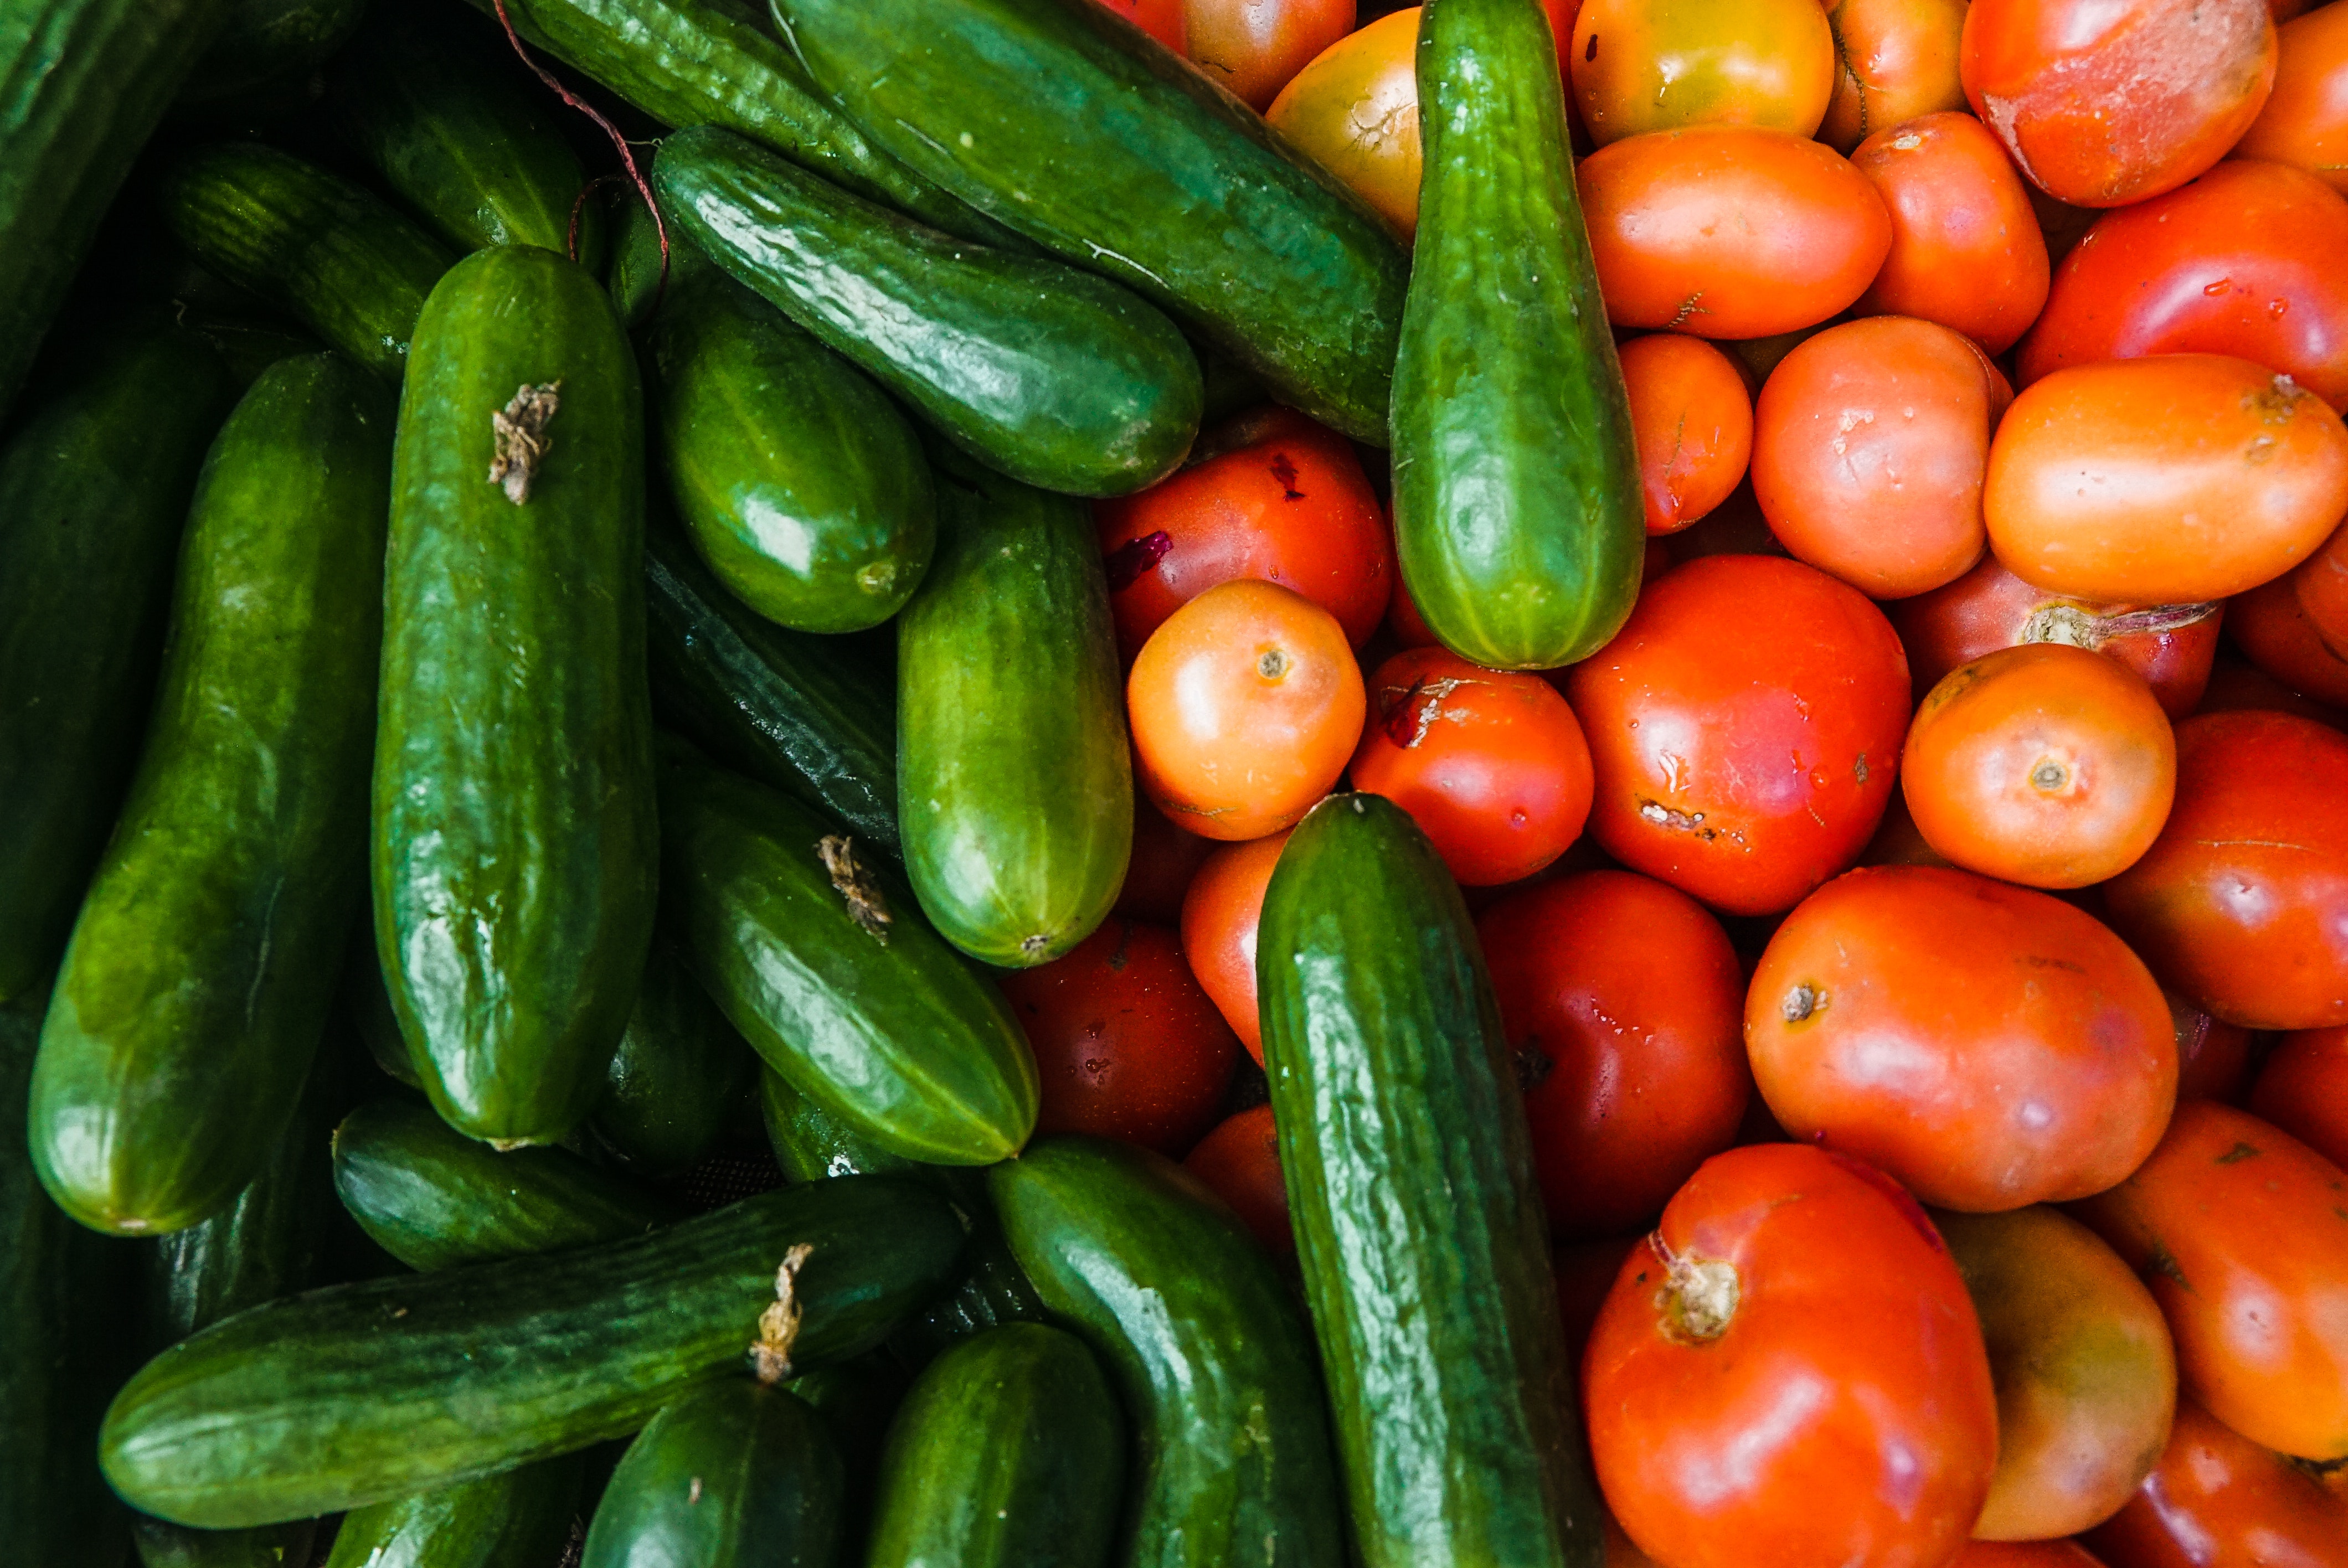
natural foods, local food, vegetable, food, plant, vegan nutrition, cucumber, fruit, Scarlet gourd, produce, cucumis, gourd, and melon family, zucchini, vegetarian food, flowering plant, whole food, summer squash, ingredient, spreewald gherkins, tomato, cuisine